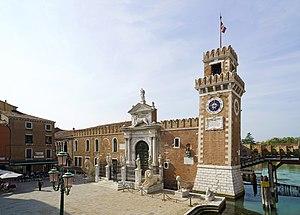
Honoré de Balzac, né Honoré Balzac à Tours le 20 mai 1799 et mort à Paris le 18 août 1850, est un écrivain français. Romancier, dramaturge, critique littéraire, critique d'art, essayiste, journaliste et imprimeur, il a laissé l'une des plus imposantes œuvres romanesques de la littérature française, avec plus de quatre-vingt-dix romans et nouvelles parus de 1829 à 1855, réunis sous le titre La Comédie humaine. À cela s'ajoutent Les Cent Contes drolatiques, ainsi que des romans de jeunesse publiés sous des pseudonymes et quelque vingt-cinq œuvres ébauchées.
Alessandro Tremignon est un architecte padovan de la fin du XVIIᵉ et du début du XVIIIᵉ siècle.
La porte terrestre de l'arsenal de Venise, représente l'accès par voie piétonne au complexe militaro-industriel de l'arsenal.
L'arsenal de Venise, aussi appelé arsenal de la République Sérénissime, est construit en 1104 sur l'initiative du doge Ordelafo Faliero. Ce chantier naval joue un rôle déterminant dans la construction de l'empire vénitien en permettant la production rapide de nombreux navires. Ceint par 3 km de murailles crénelées de briques rouges, il emploie jusqu'à 16 000 personnes à son apogée et peut être considéré à la fois par sa taille, par son ancienneté ainsi que par l'ingéniosité de sa conception et de son fonctionnement comme l'un des premiers sites véritablement « industriels » apparus en Europe.